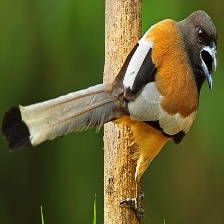
Species: RUFOUS TREPE
Scientific name: DENDROCITTA VAGABUNDA